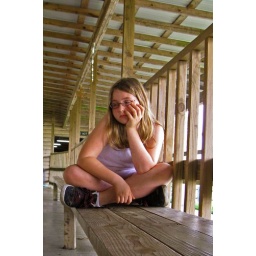
Young girl waiting for the train at Queen Wilhelmina State Park in Arkansas